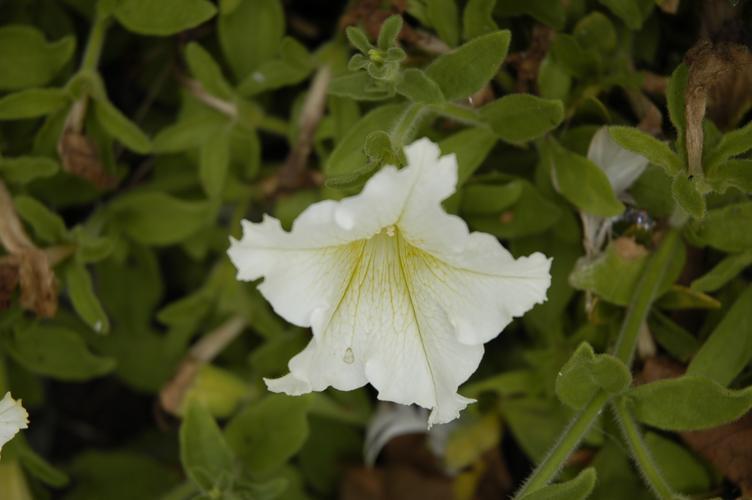
Label: petunia